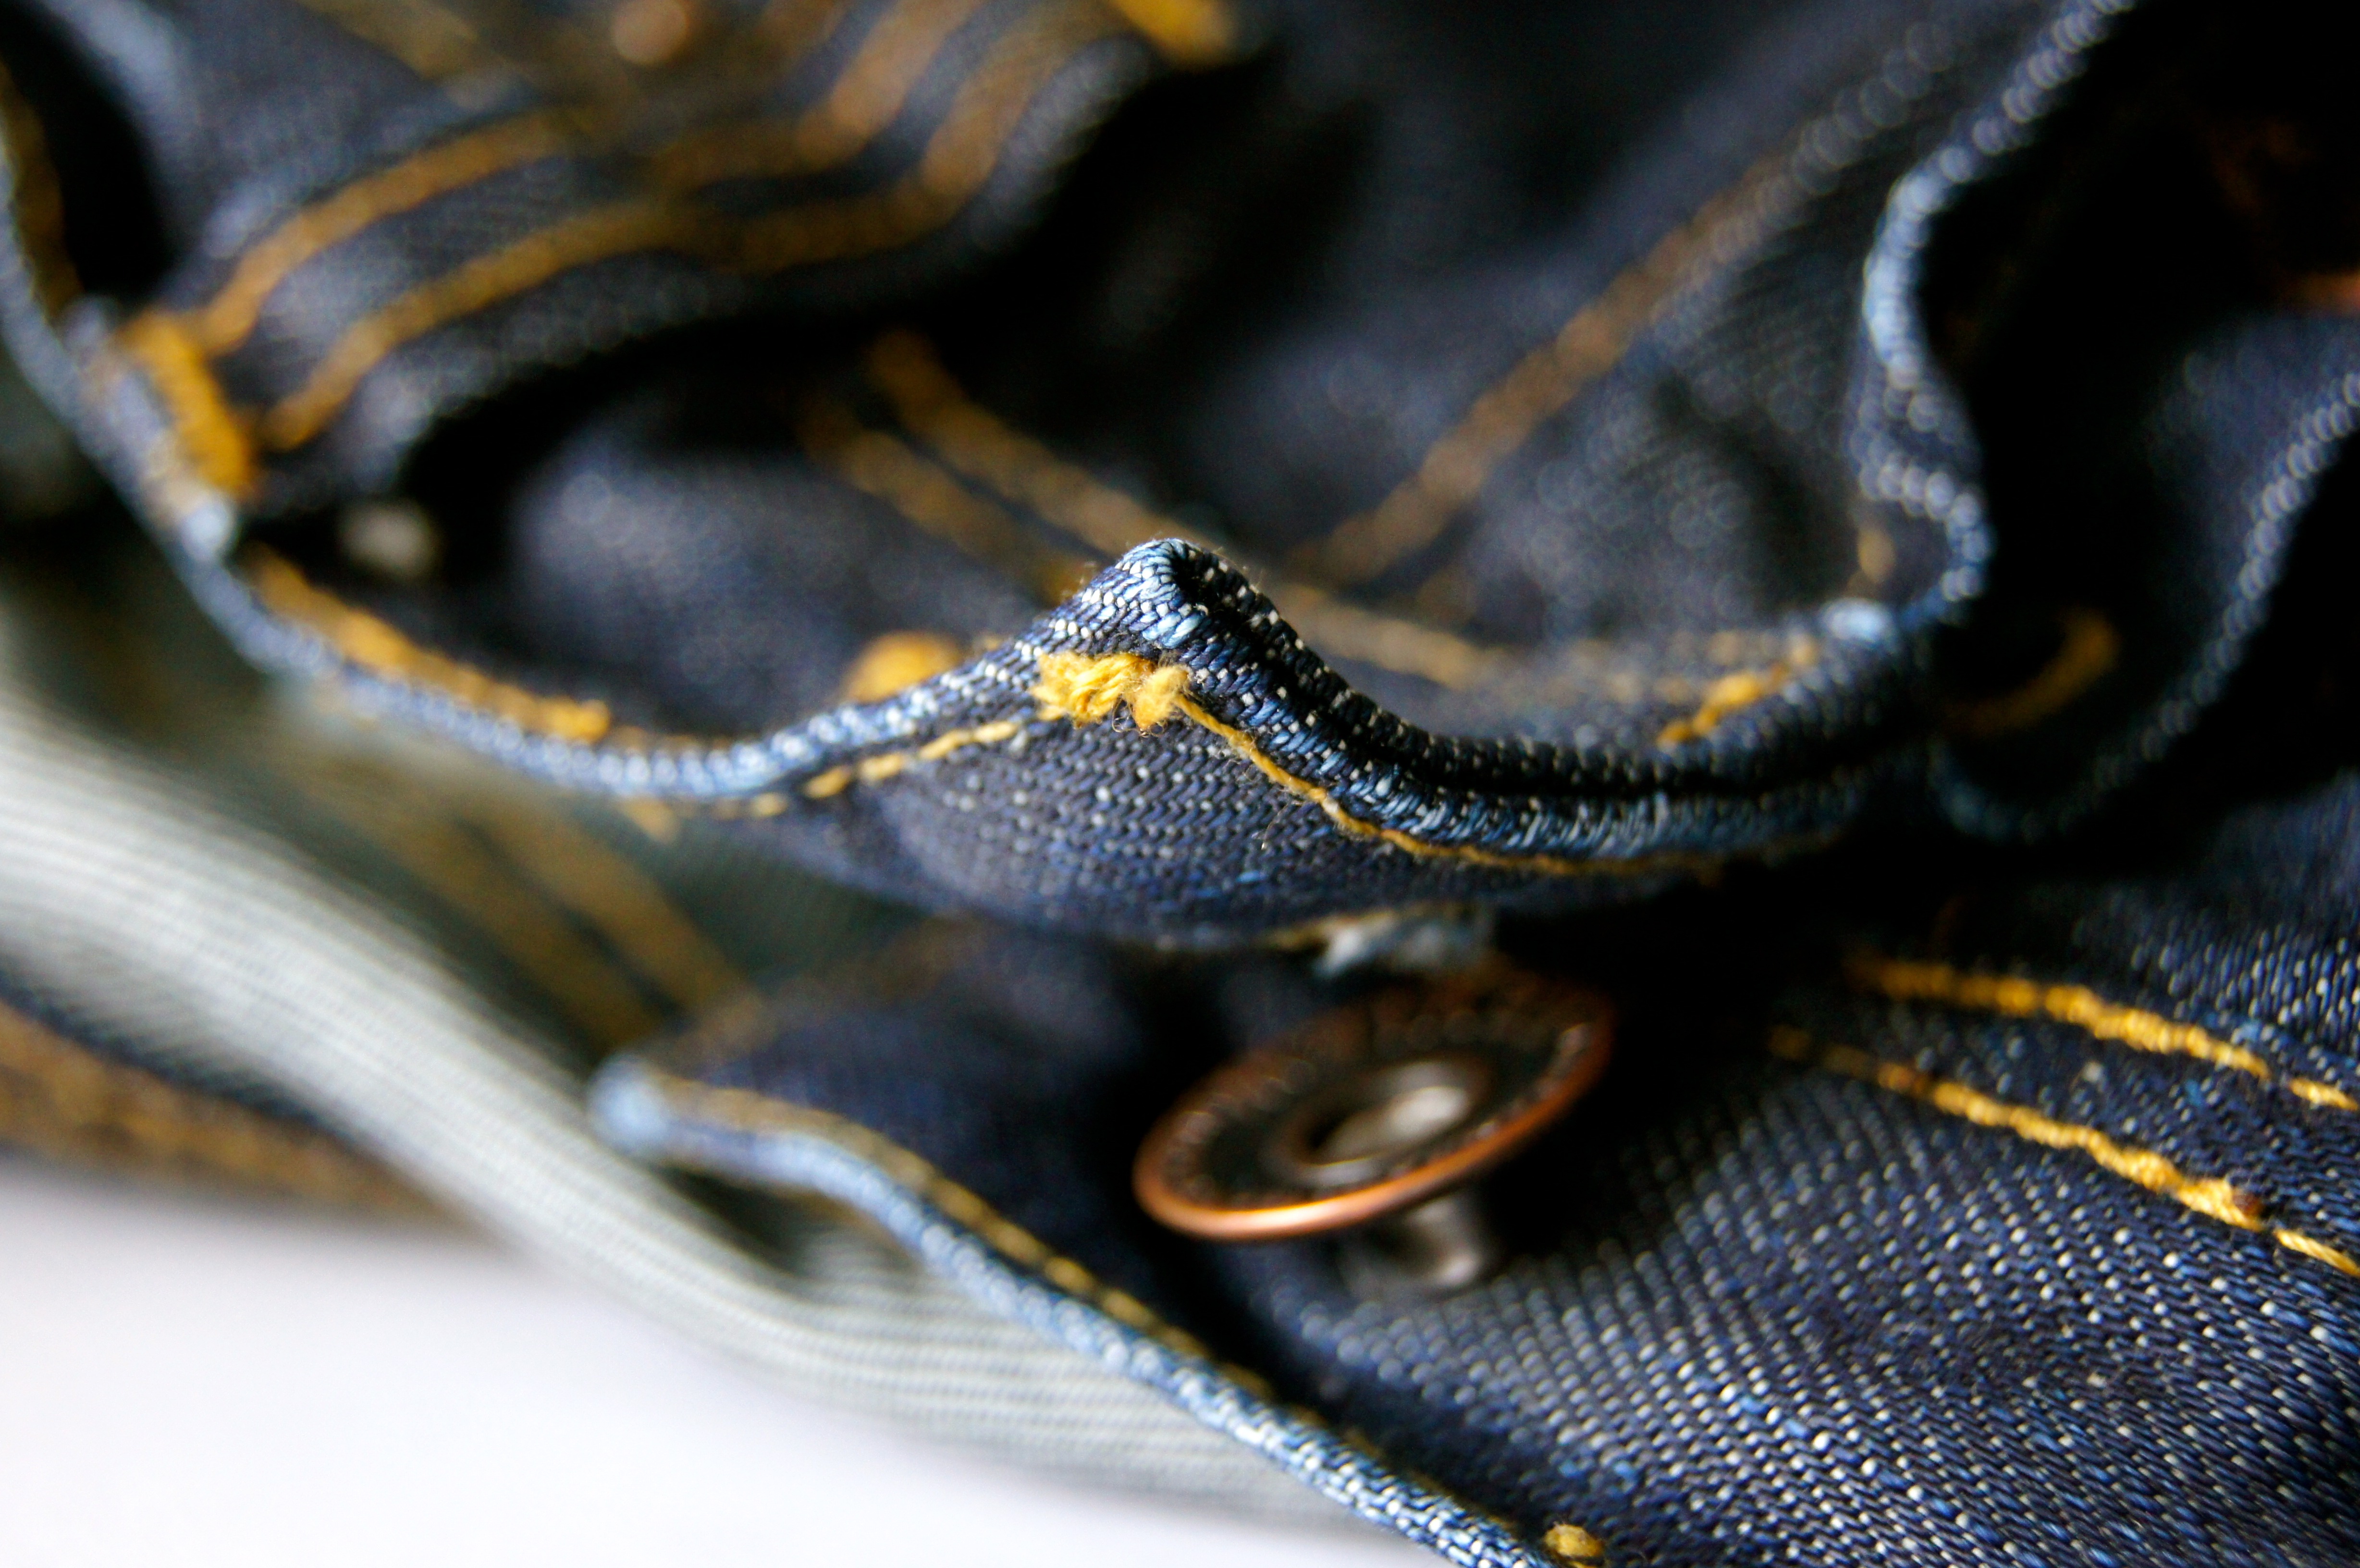
chain, jeans, blue, craft, clothing, reptile, yarn, button, fabric, thread, sew, close up, pants, textile, snake, vertebrate, buy, schneider, serpent, section, macro photography, seam, scaled reptile